Pleasure Island (North Carolina)

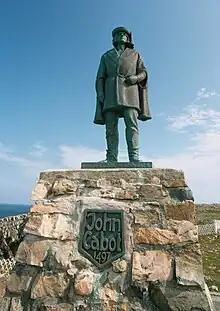
Explorer John Cabot

Prior to the 1950s, the north end of Carolina Beach (today's Freeman Park) was connected to what is now the south end of Masonboro Island. This meant that the closest navigable inlet for boats moored at the Carolina Beach docks was Masonboro, some 10 miles to the north. In 1952, a group of influential local businessmen got together and hired a dredge to dig out what is now Carolina Beach Inlet. Local captain Skippy Winner piloted the first commercial vessel to pass through the inlet.